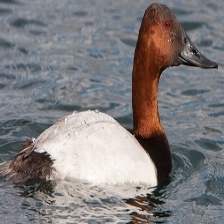
Species: CANVASBACK
Scientific name: AYTHYA VALISINERIA
ImageNet parent category: drake